Districts of Switzerland

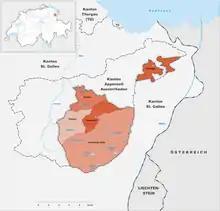
Districts of Appenzell Innerrhoden

In Appenzell Innerrhoden districts are the lowest administrative division as the canton has no municipalities (except for the Feuerschaugemeinde, a special-purpose municipality for the town of Appenzell). The districts are functionally equivalent to municipalities elsewhere in Switzerland, and are generally shown as municipalities on maps etc.